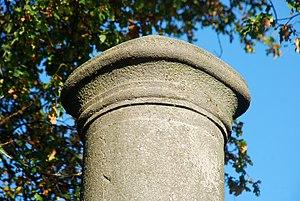
Belgique - Brabant wallon - Lasne - Monument au comte von Schwerin (bataille de Waterloo)
Le Monument au comte von Schwerin est un monument élevé à la mémoire du comte von Schwerin, colonel de l'armée prussienne tombé lors de la campagne de 1815 à Lasne, 5 km à l'est du champ de bataille de Waterloo.